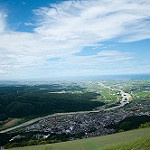
Label: mountain